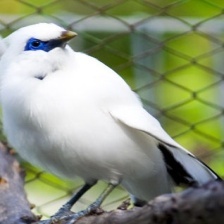
Species: BALI STARLING
Scientific name: LEUCOPSAR ROTHSCHILDI